Henry Louis Gates Jr.

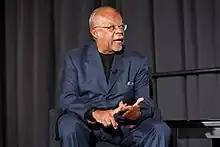
Gates speaks on a panel about race in America on the Understanding Our World Stage at the National Book Festival on August 31, 2019

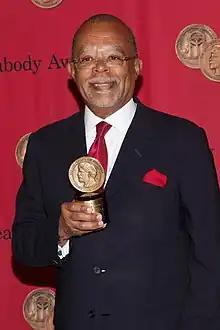
Gates accepts the Peabody Award for ""

In 1995, Gates presented a program in the BBC series "Great Railway Journeys" (produced in association with PBS). The program documents a 3,000-mile journey Gates took through Zimbabwe, Zambia, and Tanzania, with his then-wife, Sharon Adams, and daughters, Liza and Meggie Gates. This trip came 25 years after Gates worked at a hospital in Kilimatinde, near Dodoma, Tanzania, when he was a 19-year-old pre-medical student at Yale University.